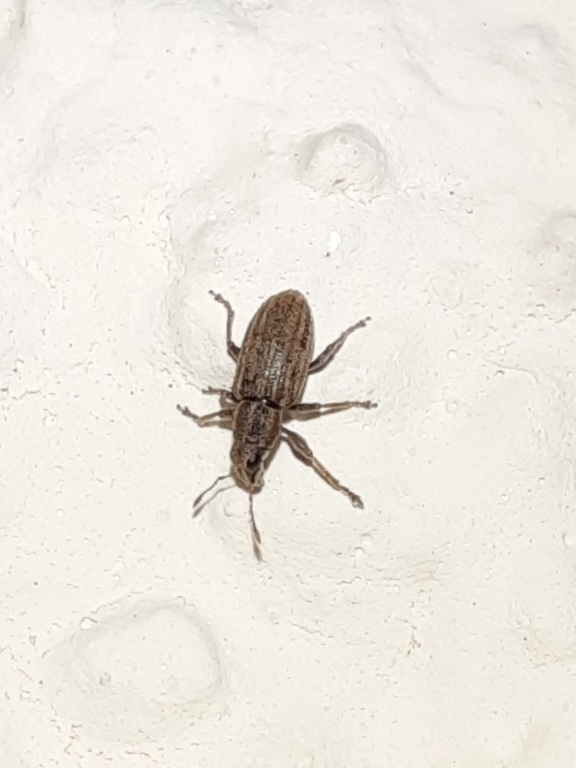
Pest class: pea_leaf_weevil